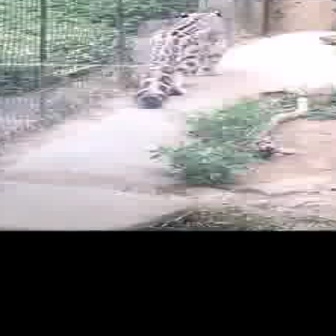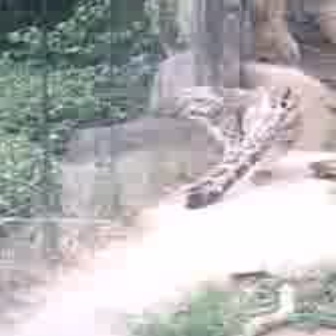
  Please identify the target specified by the bounding box [125,9,225,108] in the first image and locate it in the second image. Return the coordinates in [x_min,y_min,x_max,y_max] format.
Answer: [173,81,300,208]